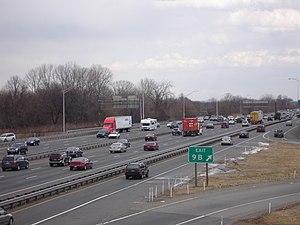
L'interstate 95 en Pennsylvanie constitue un segment de l'interstate 95, reliant les principales villes de la côte est des États-Unis. Cette autoroute, très empruntée, est longue de plus de 3000 kilomètres, et traverse les villes de Miami, Jacksonville, Washington, Baltimore, Philadelphie, New York et Boston.